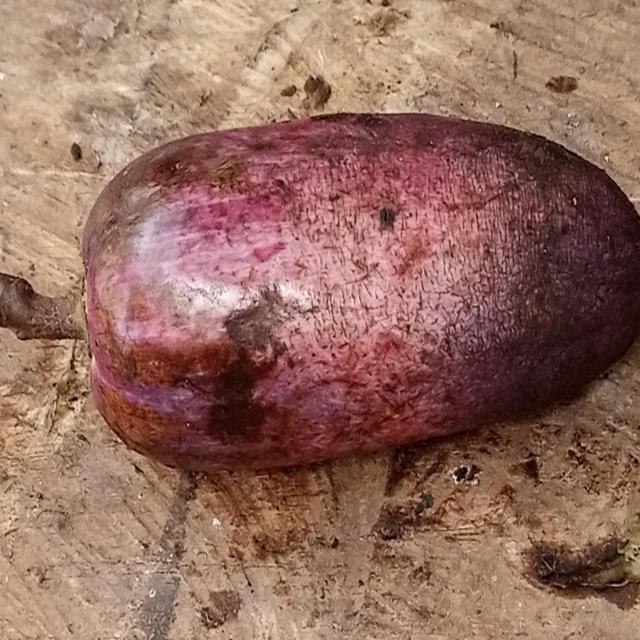
Plum grade: unripe